Inn-yard theatre

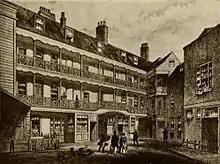
The Bell Savage Inn's inner courtyard, an inn dating back to 1420 but rebuilt in 1666. This picture shows its appearance in the 19th century, shortly before demolition.

In the historical era of English Renaissance drama, an Inn-yard theatre or Inn-theatre was a common inn with an inner courtyard with balconies that provided a venue for the presentation of stage plays.